Sierra Club v. Babbitt

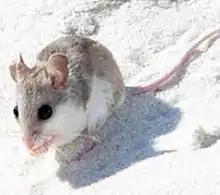
Endangered Alabama Beach Mouse ("Peromyscus polionotus ammobates").

Sierra Club v. Babbitt, 15 F. Supp. 2d 1274 (S.D. Ala. 1998), is a United States District Court for the Southern District of Alabama case in which the Sierra Club and several other environmental organizations and private citizens challenged the United States Fish and Wildlife Service (FWS). Plaintiffs filed action seeking declaratory injunctive relief regarding two incidental take permits (ITPs) issued by the FWS for the construction of two isolated high-density housing complexes in habitat of the endangered Alabama beach mouse ("Peromyscus polionotus ammobates"). The District Court ruled that the FWS must reconsider its decision to allow high-density development on the Alabama coastline that might harm the endangered Alabama beach mouse. The District Court found that the FWS violated both the "Endangered Species Act" (ESA) and the "National Environmental Policy Act" (NEPA) by permitting construction on the dwindling beach mouse habitat.